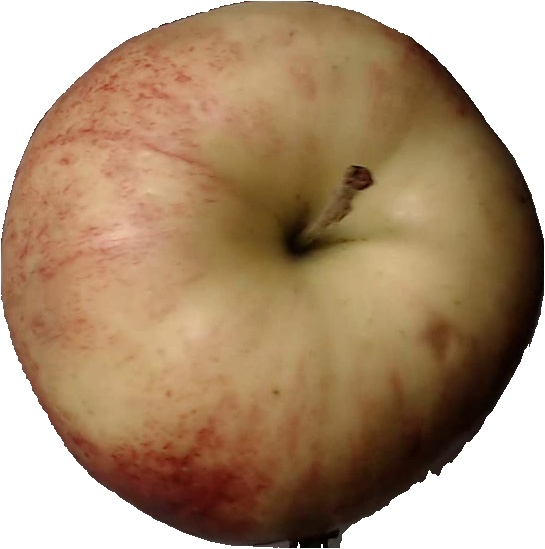
Label: apple_red_3